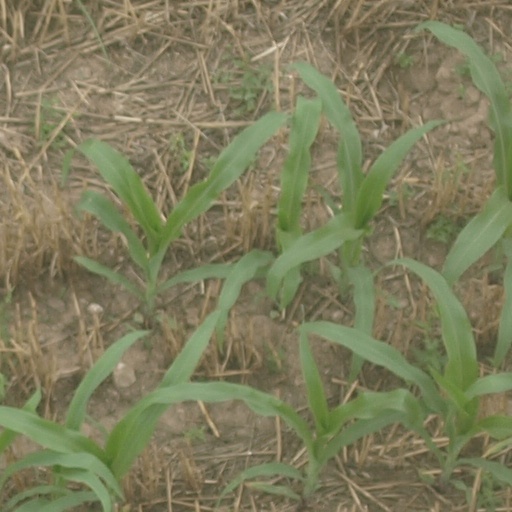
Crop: maize; corn